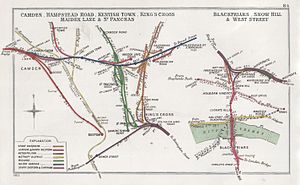
Waterloo & City line / Kort og stationer
Et Railway Clearing House-kort fra 1914, over banerne omkring Blackfriars, der viser placeringen af Waterloo & City line.
Waterloo & City line er en kort underjordisk jernbane i London, der åbnede 11. juli 1898. Den har kun to stationer, Waterloo og Bank og som sådan er det den mindst benyttede bane i netværket med omkring 15.000.000 årlige passagerer. Mellem stationerne passerer banen under Themsen.